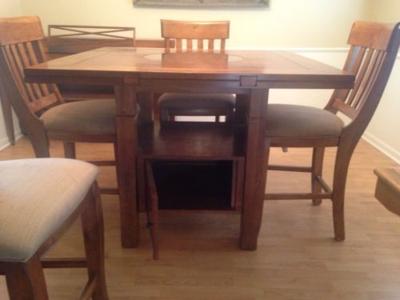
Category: table